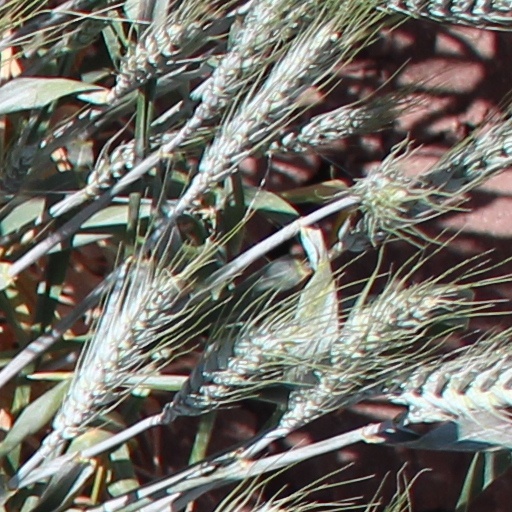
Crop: wheat